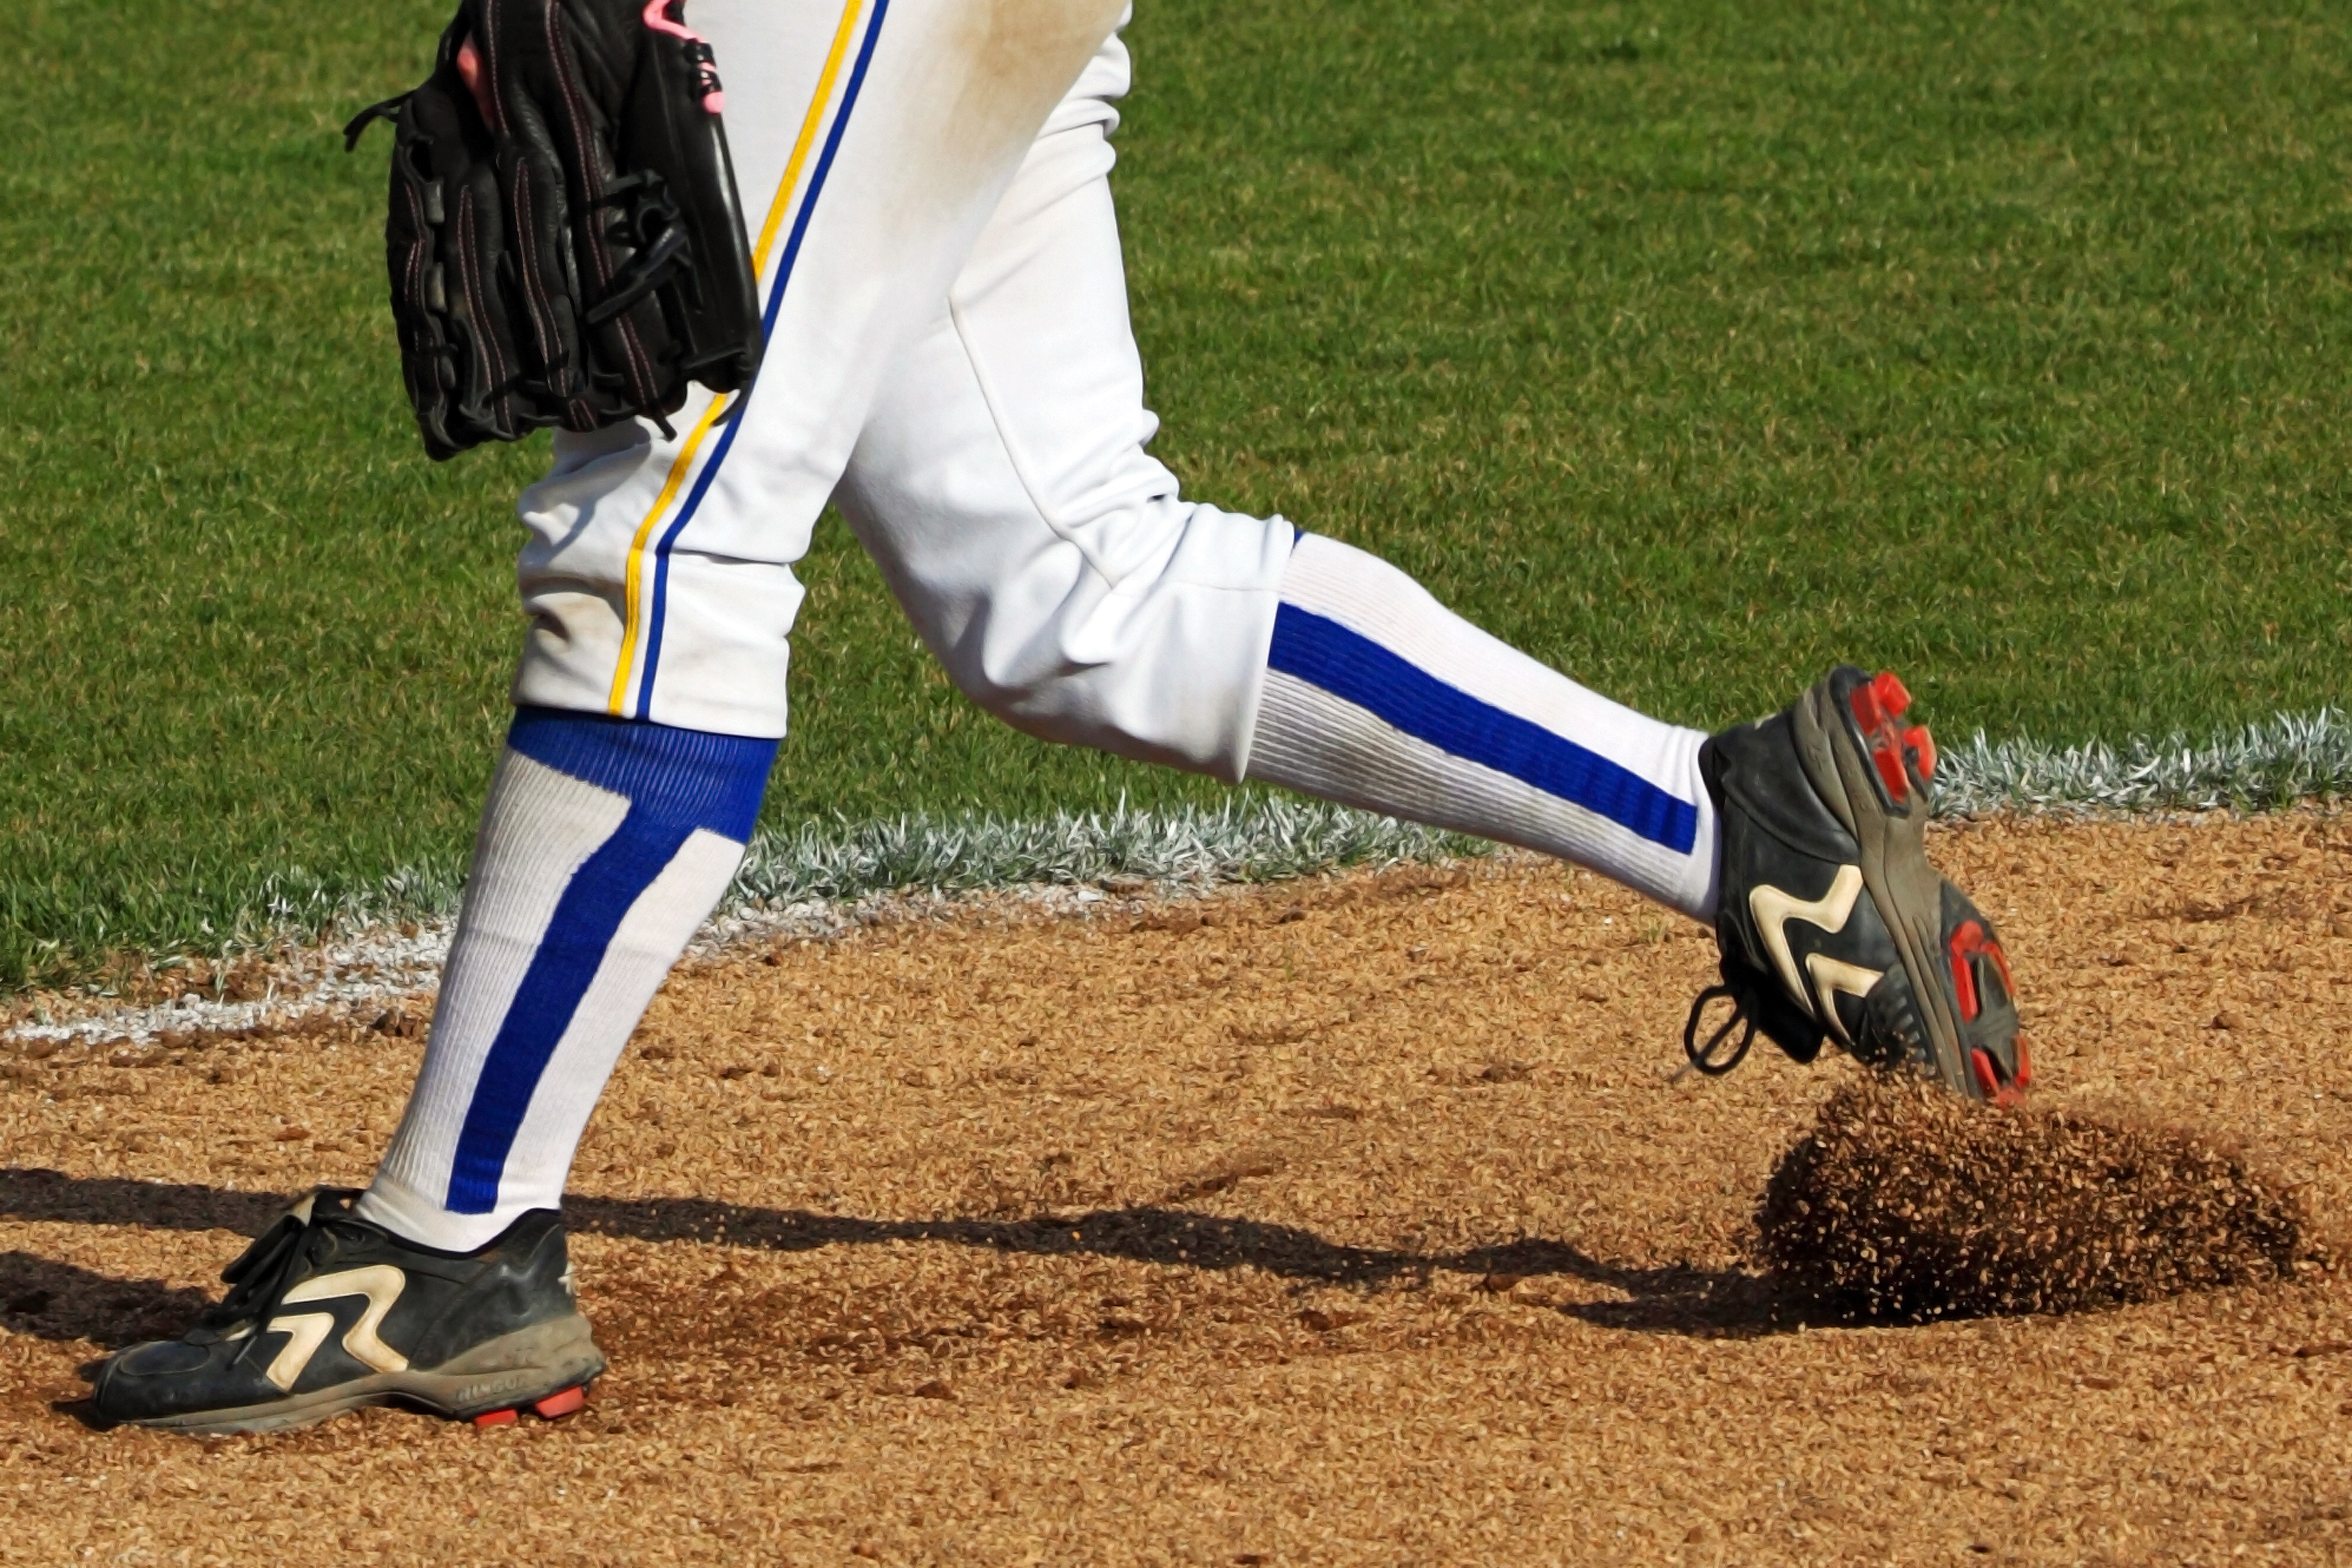
baseball, play, feet, high, dirt, canon, soccer, circle, making, eos, girls, the, of, sports, pitcher, a, mark, ii, 5d, school, fast, junior, seasoned, varsity, winner, ian, veteran, mound, sane, softball, gabby, gabrielle, fastpitch, bat and ball games, baseball positions